Mount Horeb Sasthamcotta

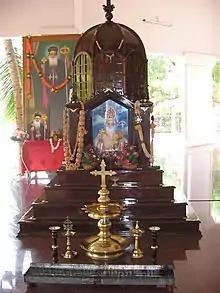
Tomb of H.H Baselios Marthoma Mathews II Malankara Metropolitan & Catholicos of Apostolic throne of Saint Thomas

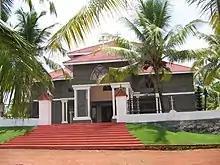
Mount Horeb Chapel, Shasthamkotta

Mount Horeb Ashram is a monastery of the Malankara Orthodox Syrian Church. It is situated in Sasthamkotta near the Sasthamkotta lake. The Ashram was started in 1991.